Robert Jacomb-Hood

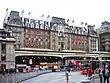
A large and tall Victorian building with a canopy extending from the first floor which reads "London Victoria Station" on its left hand side. A road curves around to serve the front of the building and there is a bus on the road and people on the pavement.

During his time as Chief Assistant to Buck, Jacomb-Hood was tasked with projects including the rebuilding of the Salford Central bridges over New Bailey Road. He was then employed by the M&BR again, this time as part of their engineering staff. In this role, he was tasked with assisting in the construction of the Macclesfield branch, which now forms part of the Stafford–Manchester line. In 1844, he was promoted to Resident Engineer on the Manchester, South Junction and Altrincham Railway; (now the Altrincham Line, which is part of Manchester Metrolink). He kept this role for two years until 1846.